Worcester city walls

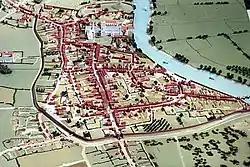
Reconstruction of Worcester and the city walls in 1250, viewed from the north

In 1066 William the Conqueror defeated the English army at the battle of Hastings and Norman forces advanced west into Worcestershire. To reinforce their occupation, the Normans built a motte and bailey castle on the south side of the city, taking advantage of the shape of the existing "burh" walls. The remaining "burh" walls continued to be used into the Norman period, but the city had already spread beyond them, reducing their effectiveness.